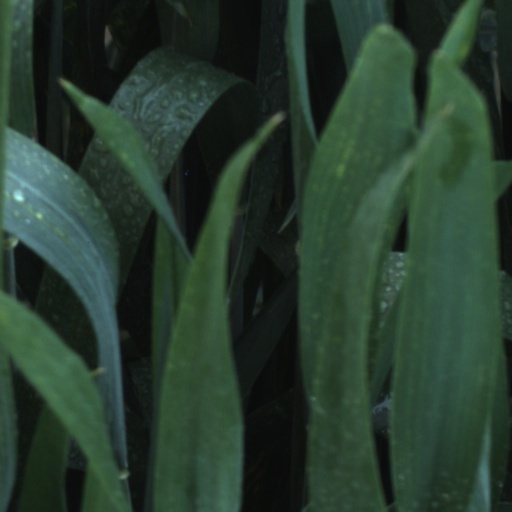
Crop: wheat